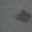
Label: ray